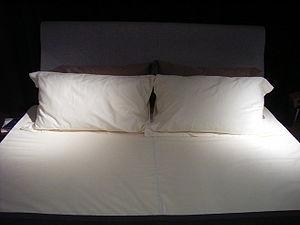
L'oreiller est un petit support placé sous la tête, généralement utilisé dans un lit. Lorsqu'il est de toute la largeur du lit, c'est un traversin. En Suisse romande, l’appellation de coussin est la plus courante. La forme, la composition et les tissus varient selon les usages, les cultures, la qualité et le degré de confort de chacun.